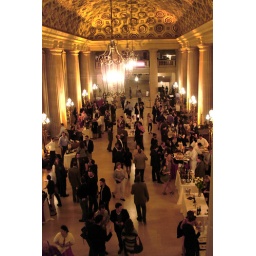
view of first floor lobby over the balcony in the War Memorial Opera House